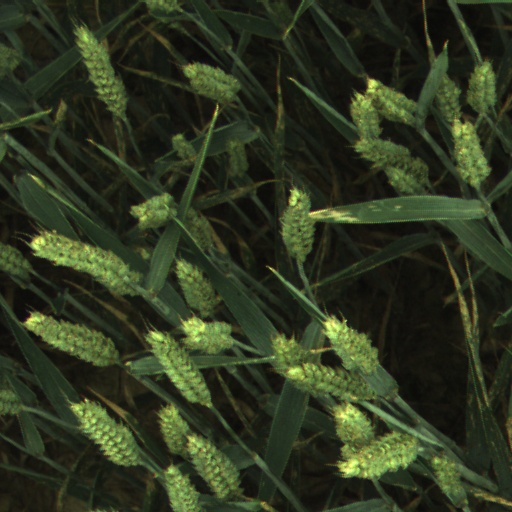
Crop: wheat